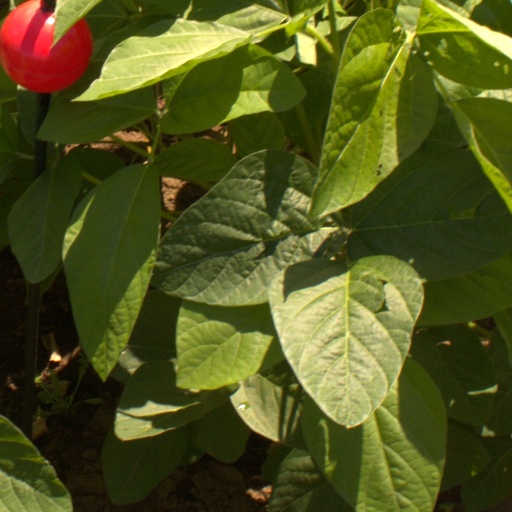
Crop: soybean